Arsenal Factory

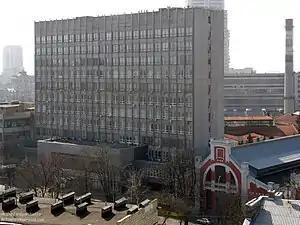
Headquarters of the Arsenal SDP SE.

Arsenal Special Device Production State Enterprise, also known as the Arsenal Factory, is one of the oldest factories in Kyiv.